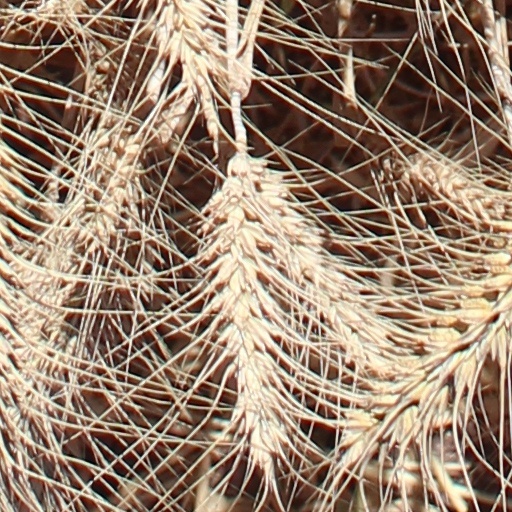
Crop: wheat